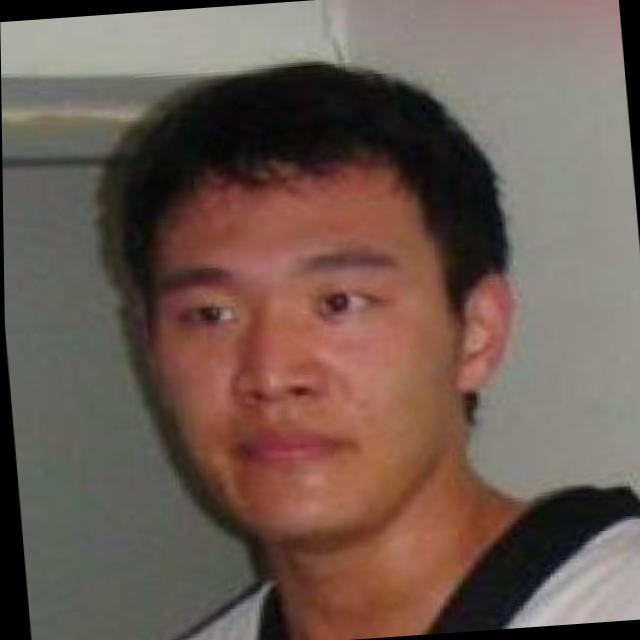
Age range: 21-44